Bob Kennedy (American football, born 1921)

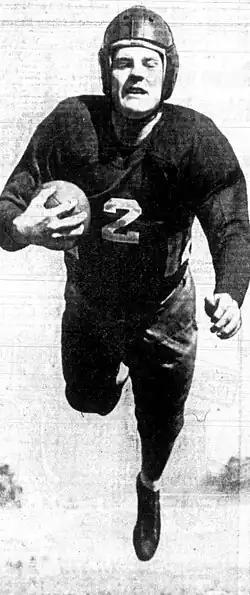
Kennedy, circa 1942

Robert Henry Kennedy (June 29, 1921 – July 29, 2010) was an American professional football player who was a running back for five seasons with the New York Yankees of the All-America Football Conference (AAFC) and the New York Yanks of the National Football League (NFL).